Murman Coast

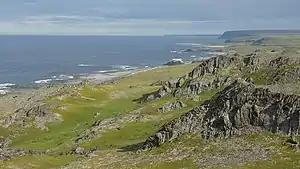
The Murman Coast on the Rybachy Peninsula

The Murman Coast is a coastal area in Murmansk Oblast in northwest Russia. It is located on the southern side of the Barents Sea, between the Norway–Russia border and Cape Svyatoy Nos. The major rivers flowing to the sea at the coast are the Tuloma and the Voronya.